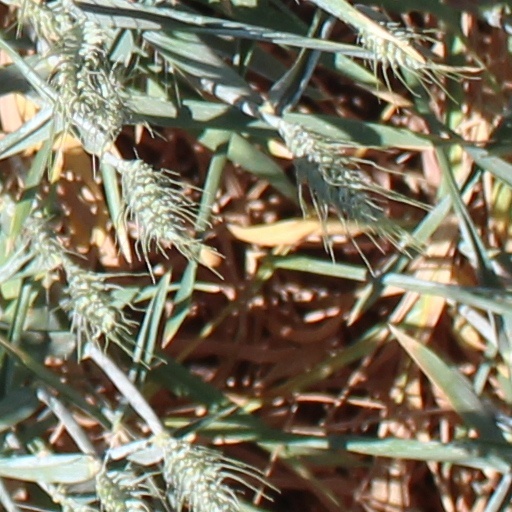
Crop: wheat